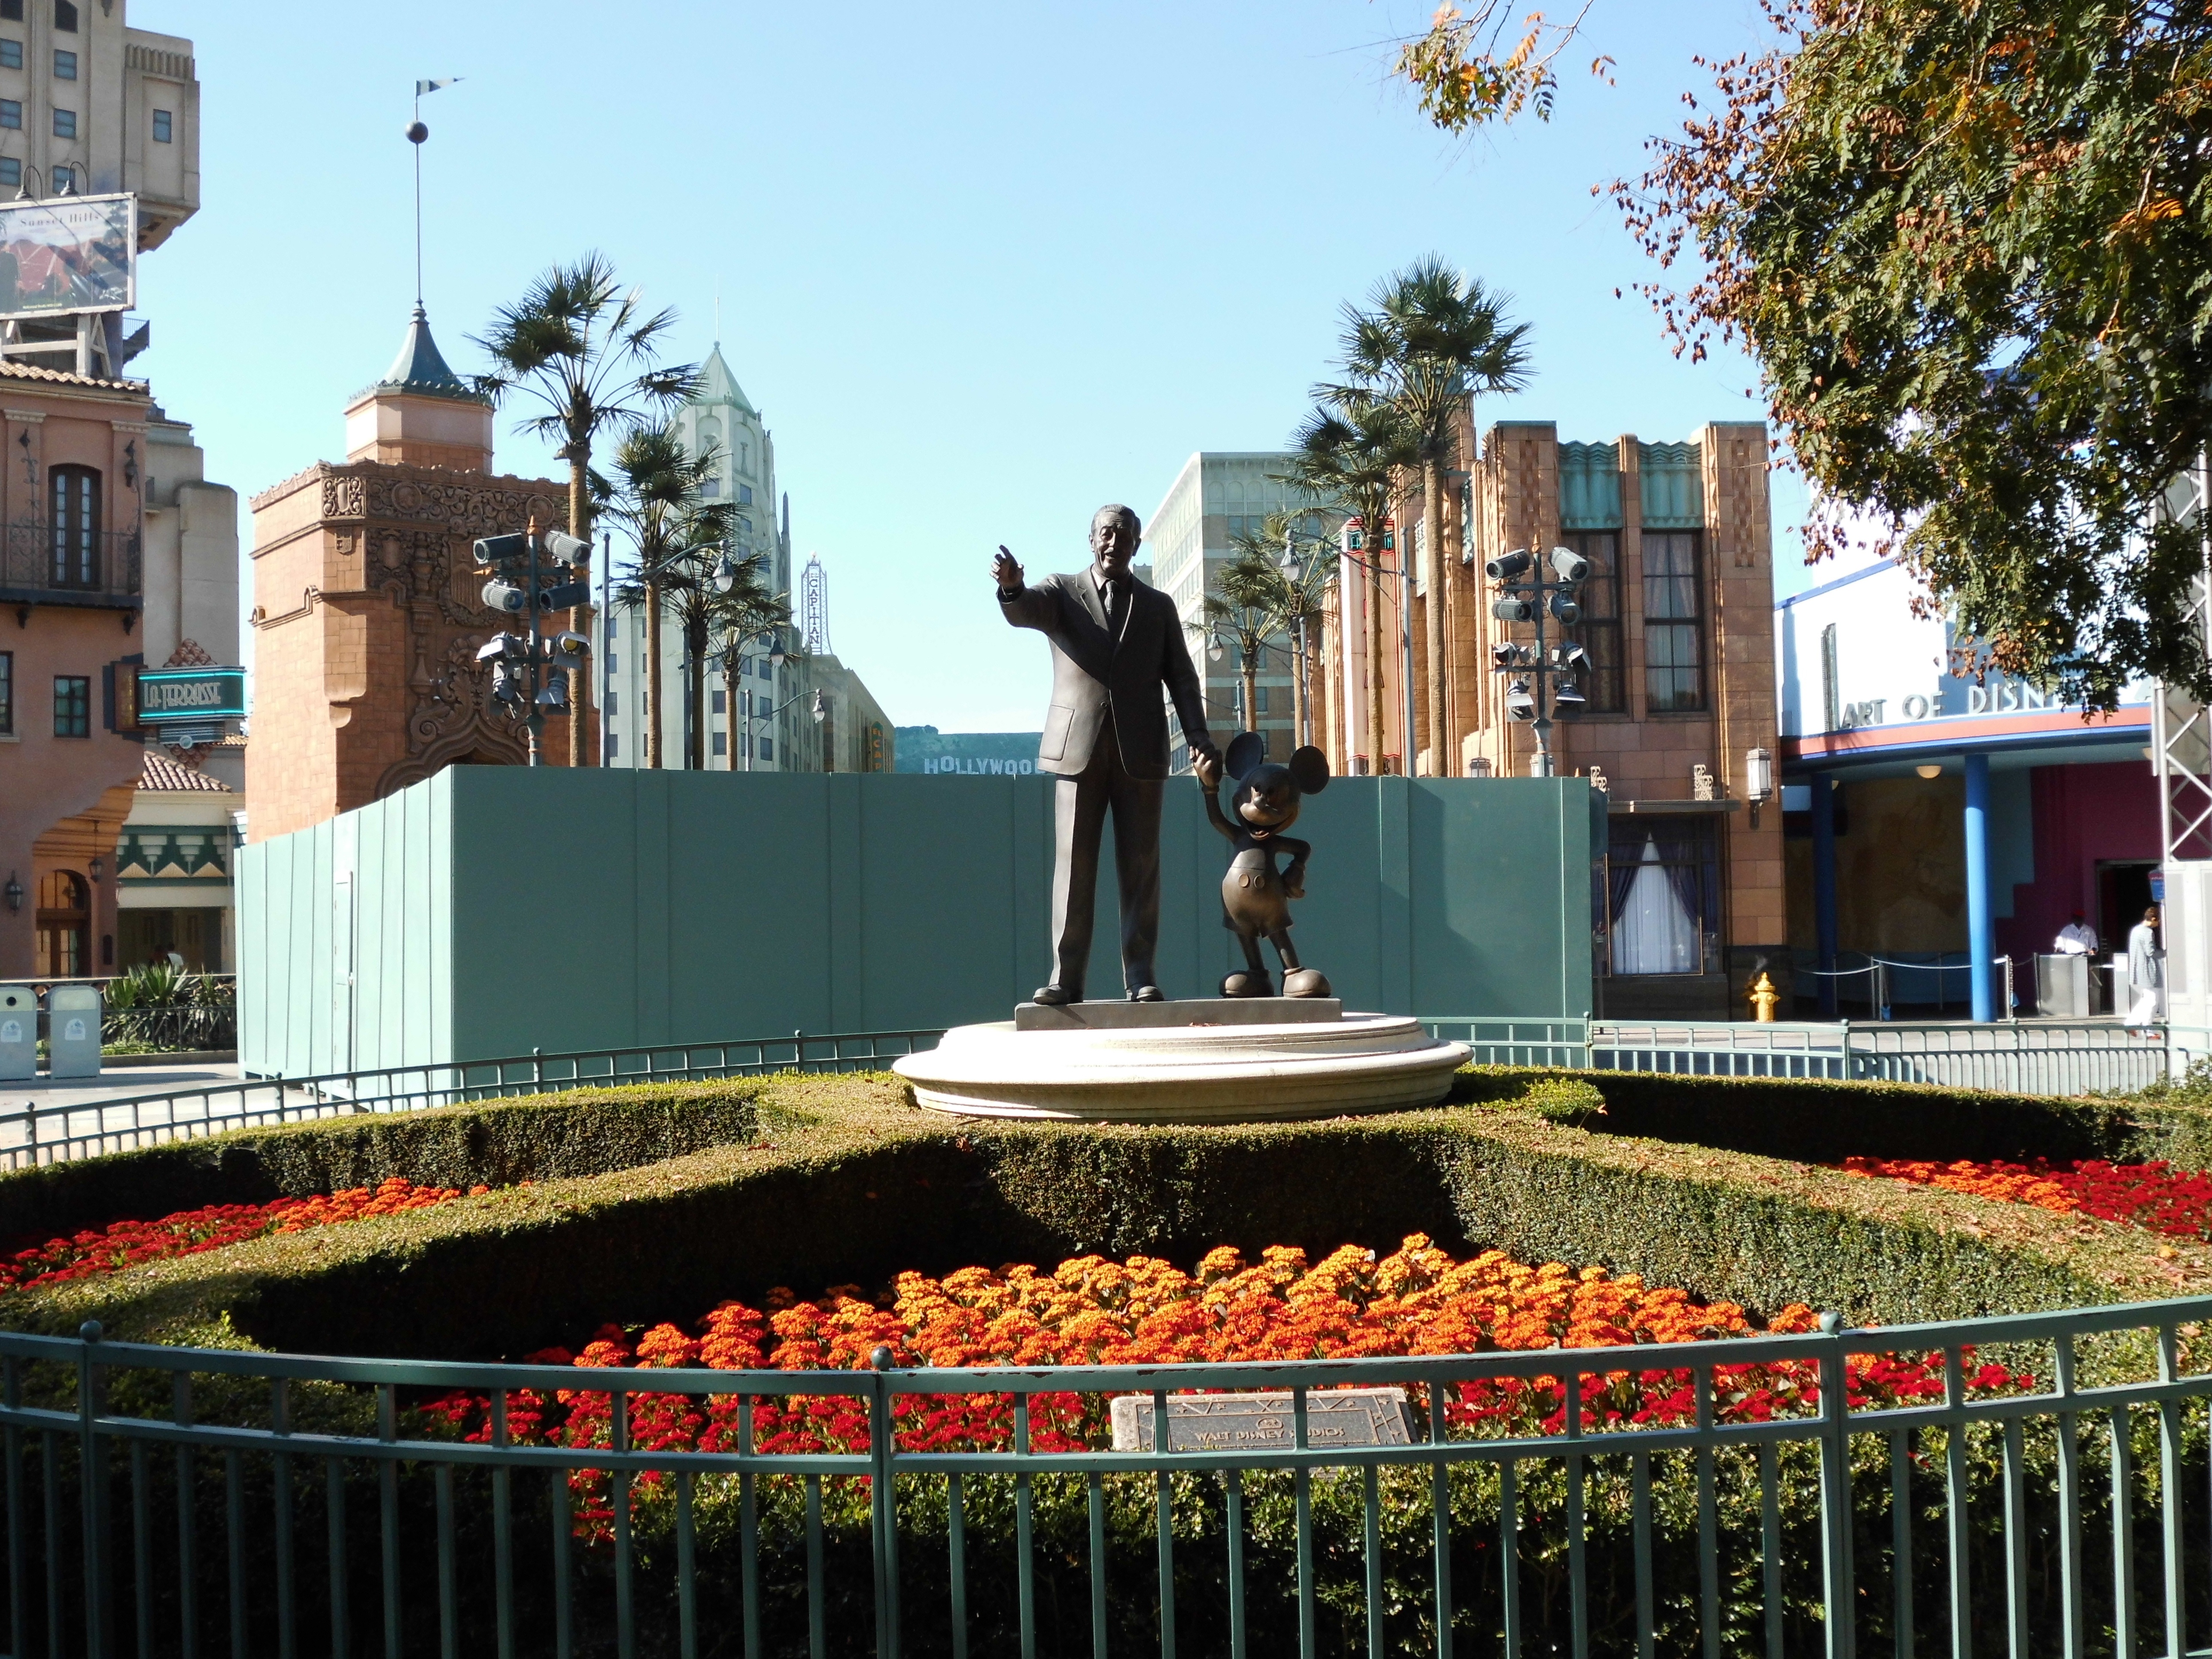
city, paris, monument, downtown, france, statue, plaza, landmark, disney, sculpture, memorial, art, fountain, town square, water feature, disneyland, mickey mouse, walt disney